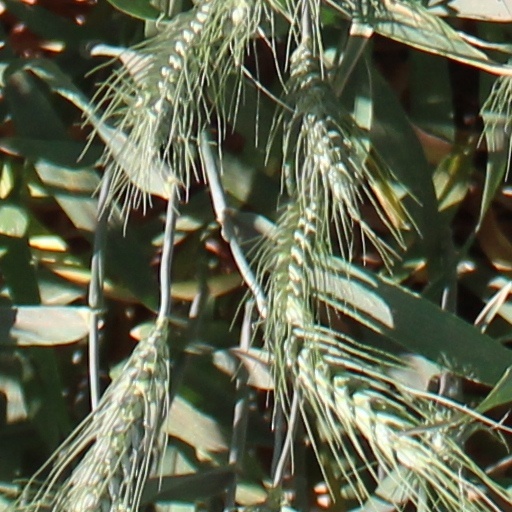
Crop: wheat